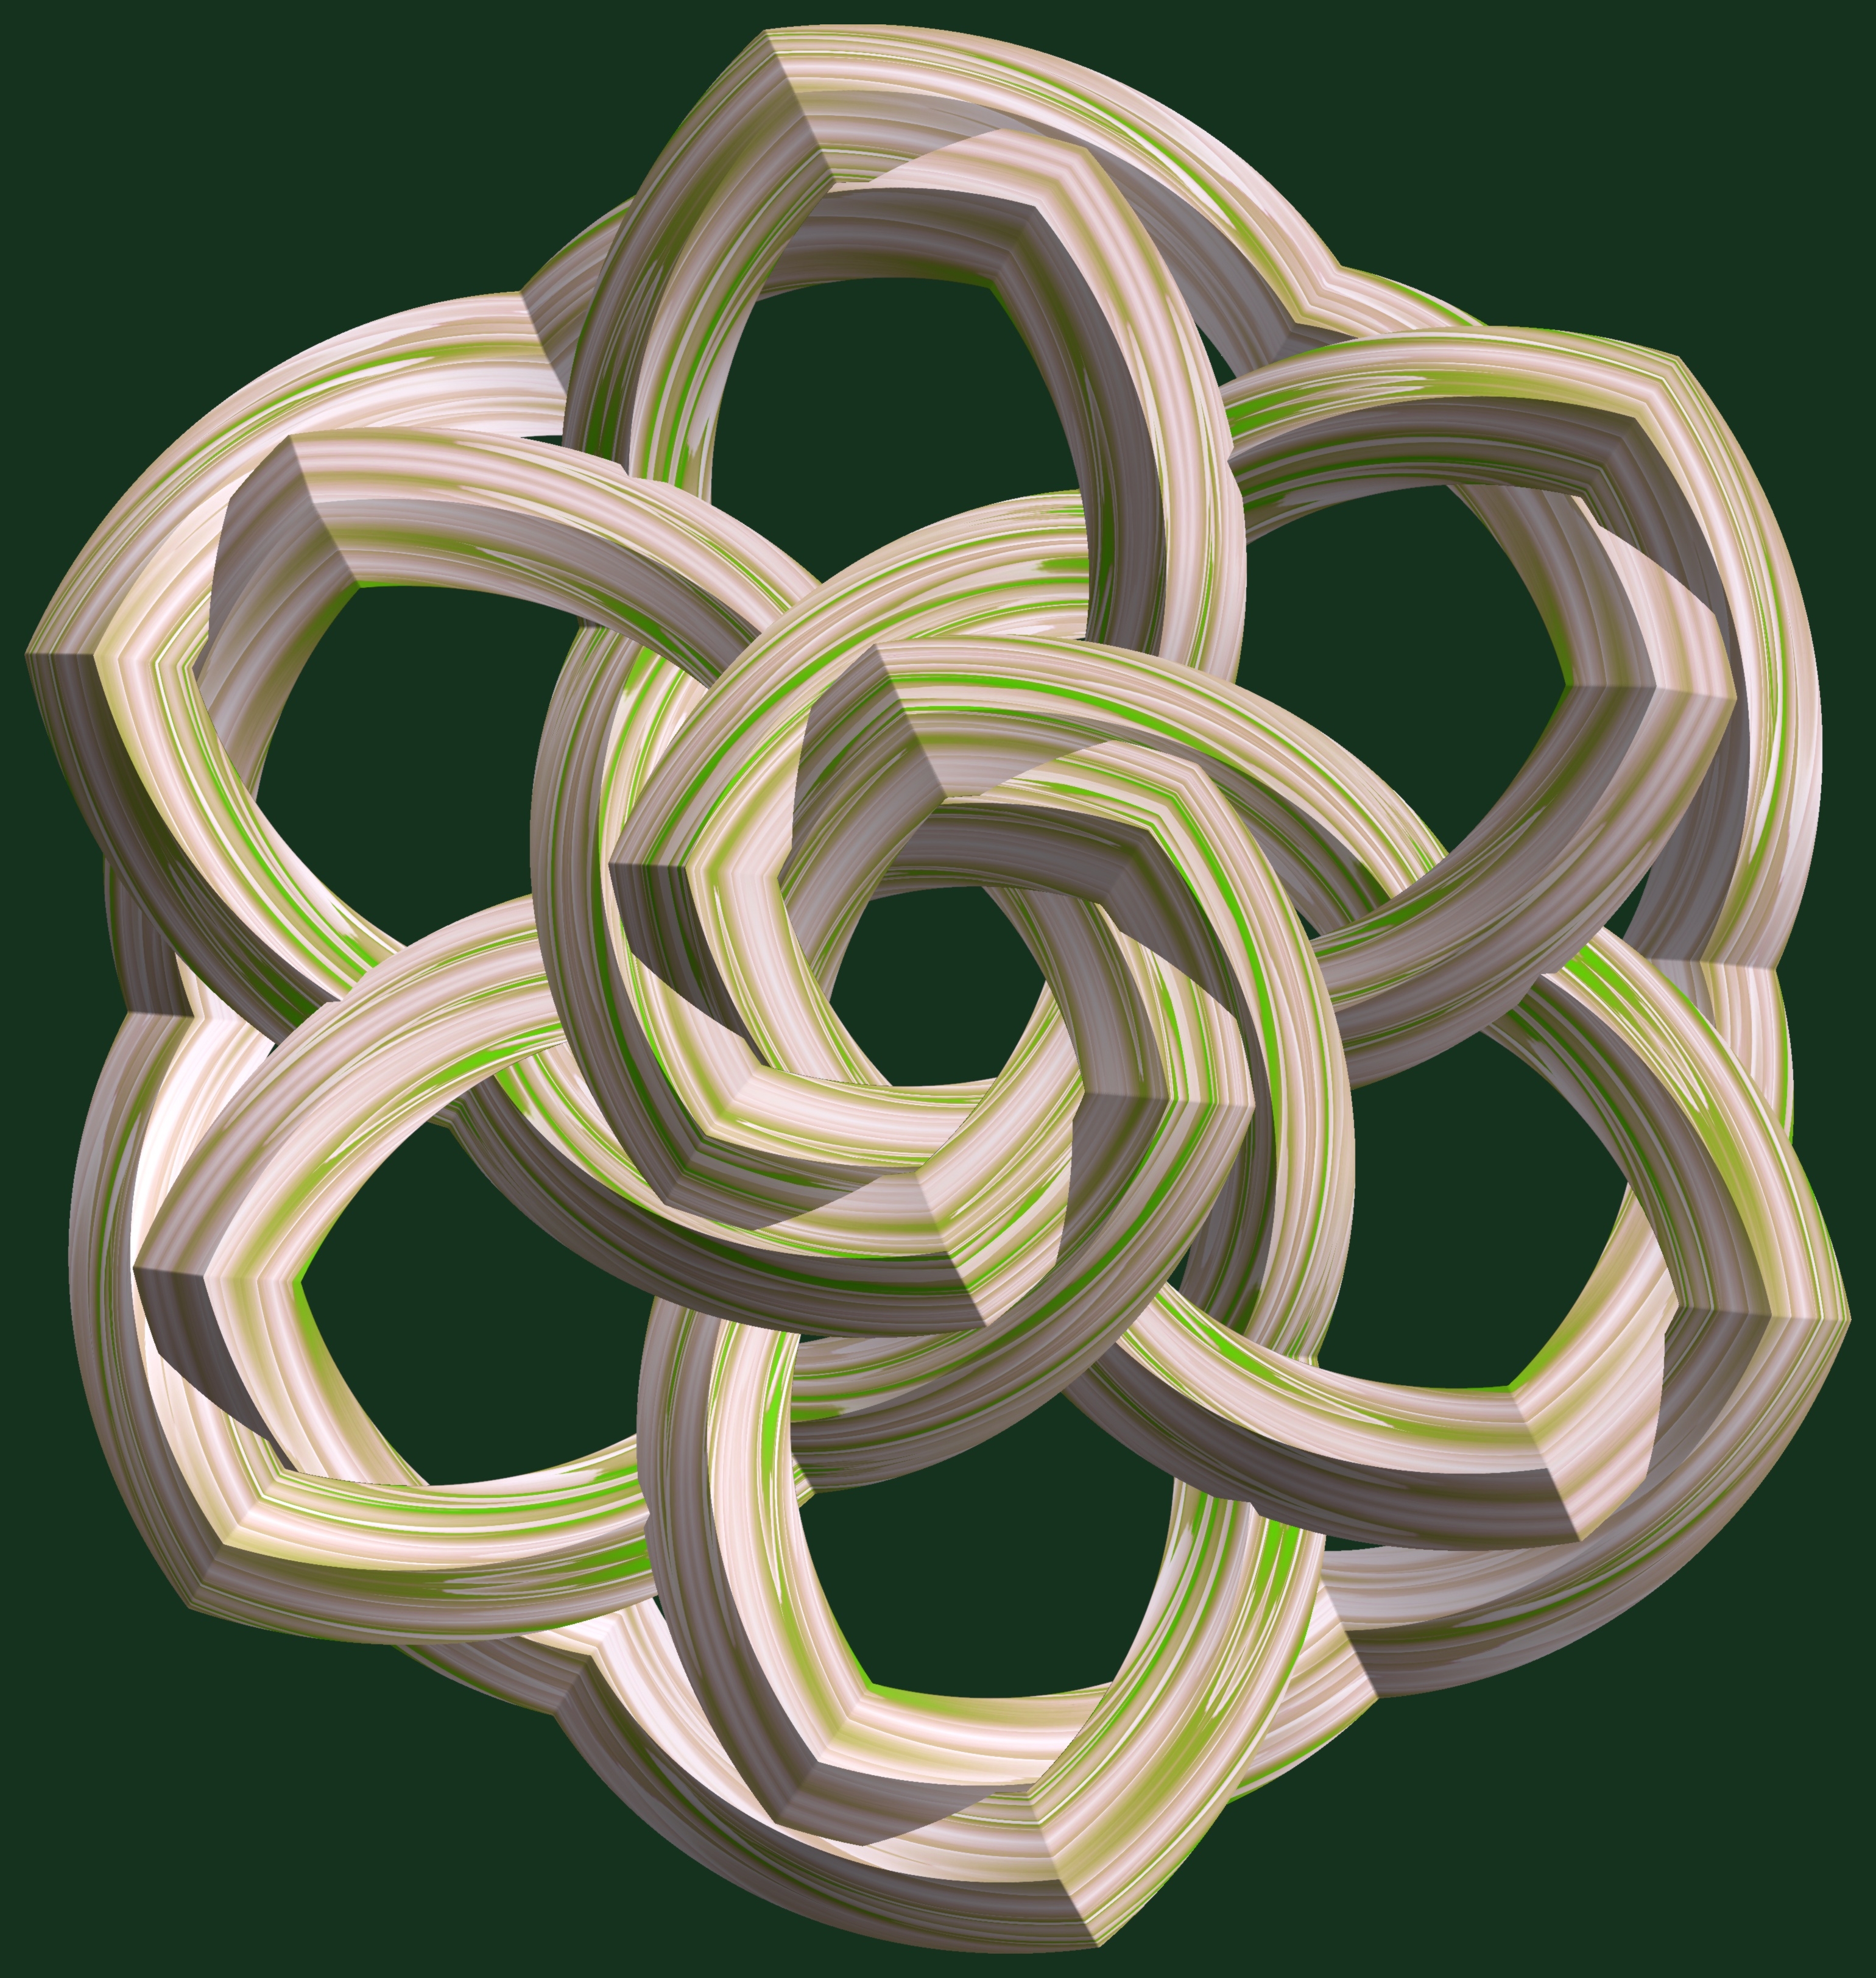
abstract, structure, texture, spiral, number, pattern, symbol, geometry, circle, font, sculpture, illustration, design, symmetry, 3d, graphic, shape, torus, mathematica, cg, parametricplot3d, code, program, algorithm, mapping, geometricsculpture, tritorus